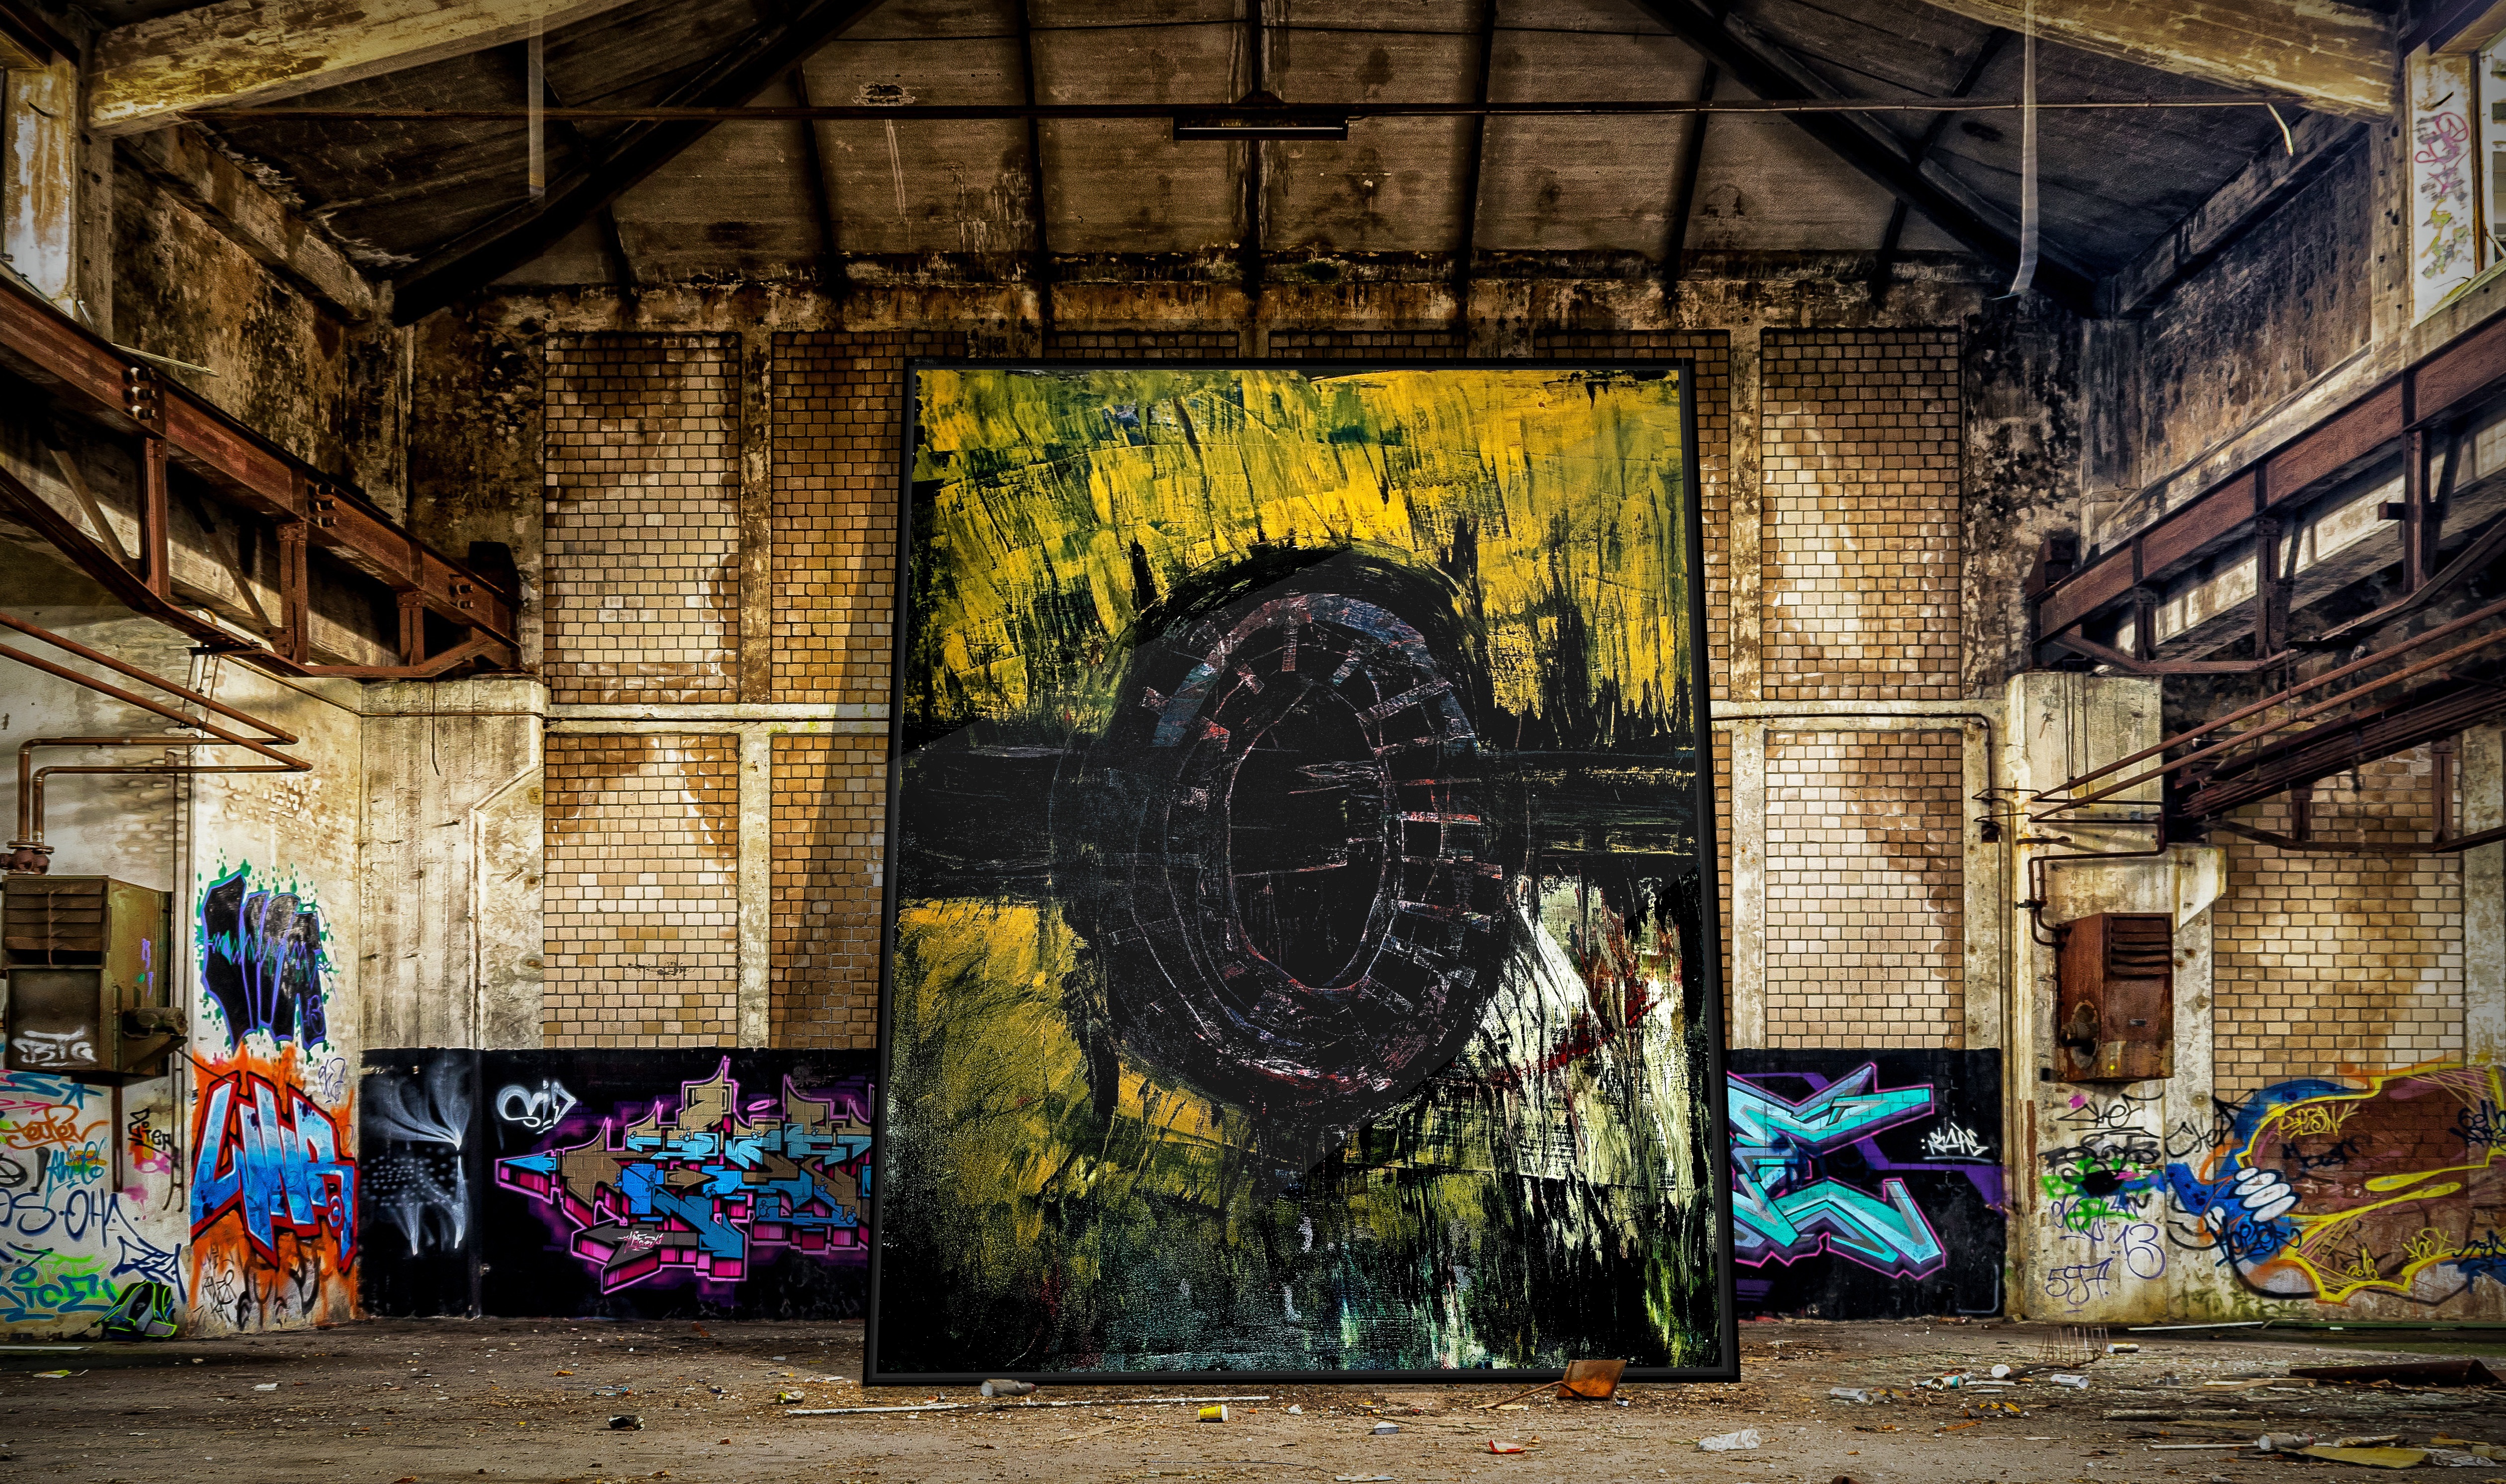
road, street, color, industry, ruin, graffiti, painting, street art, art, infrastructure, assembly, mural, gallery, graphic, exhibition, presentation, lost places, break up, factory building, lost place, urban area, ancient history, the invention of the wheel, first part